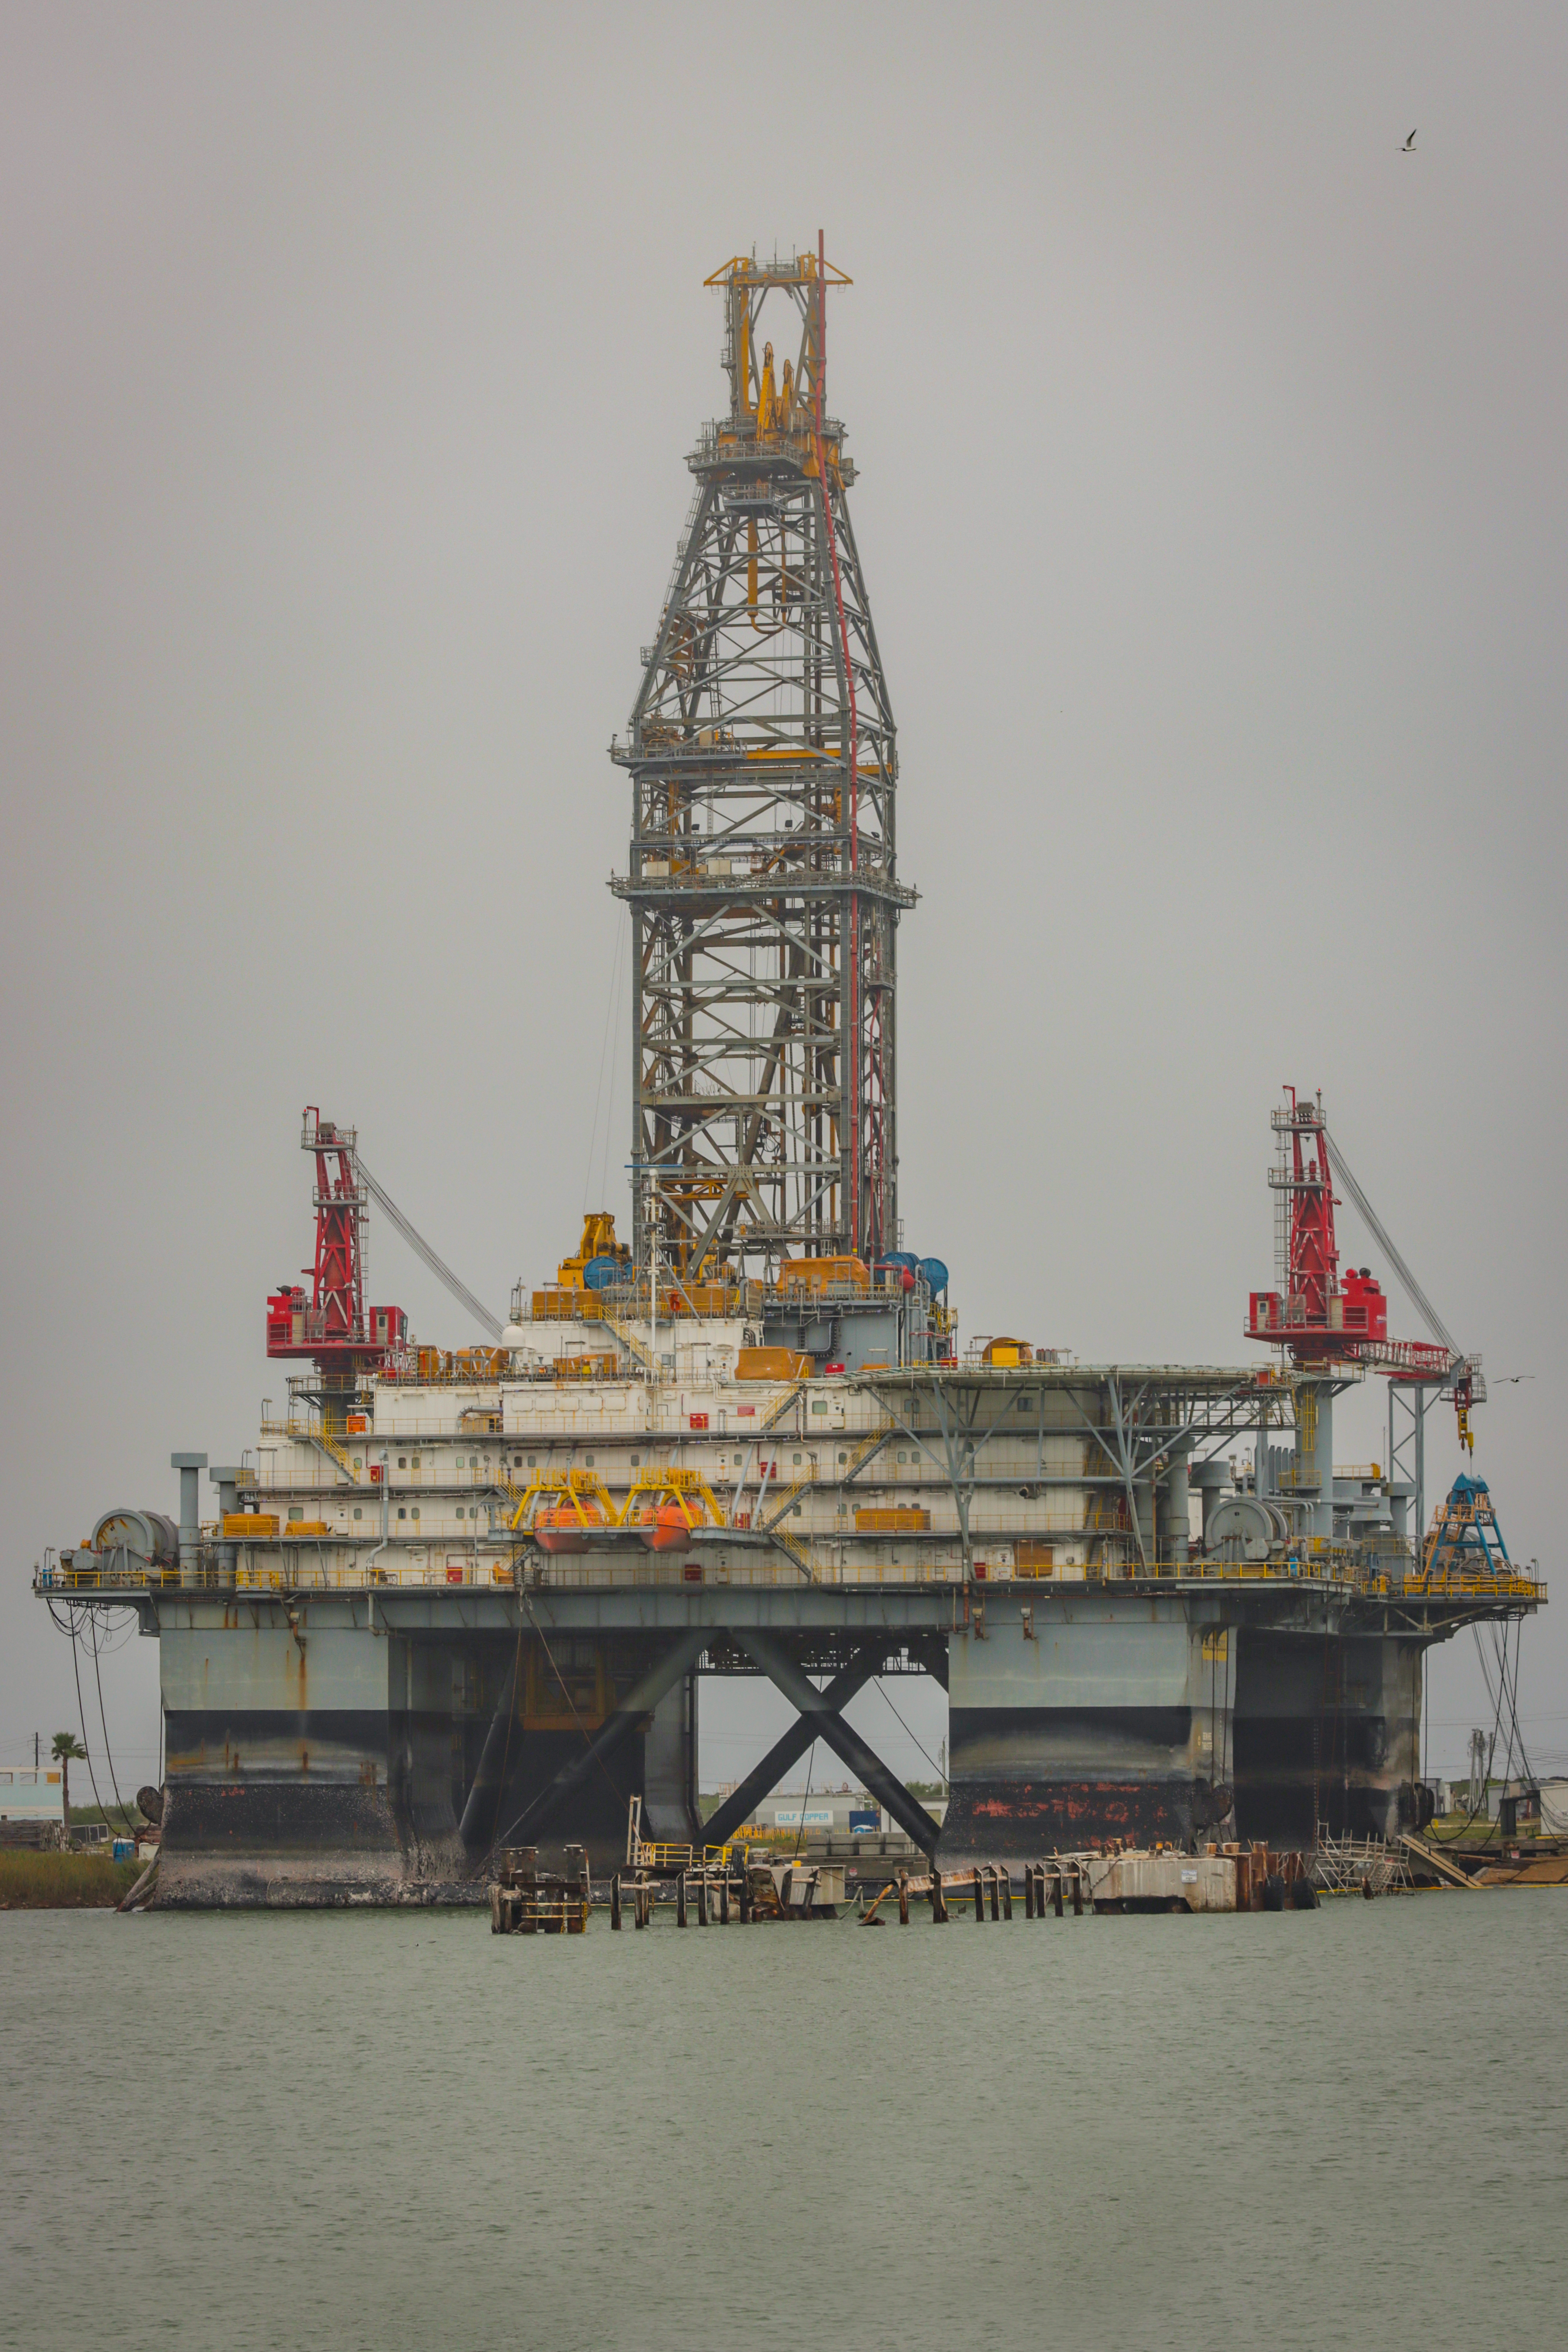
outdoors, water, sky, galvestonbay, texas, boat, offshore drilling, semi submersible, oil rig, drilling rig, vehicle, gas, crane, building, tower, metal, construction equipment, jackup rig, engineering, machine, liquid